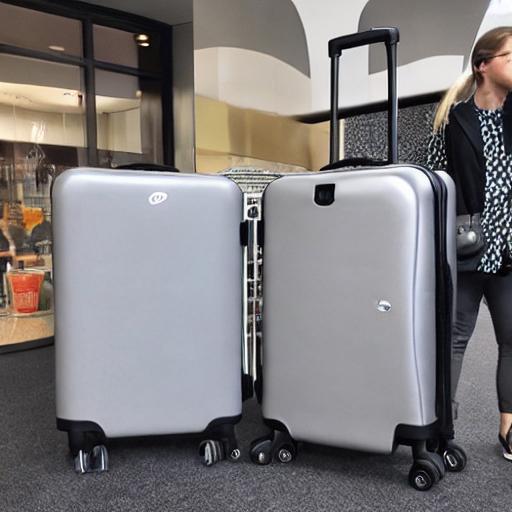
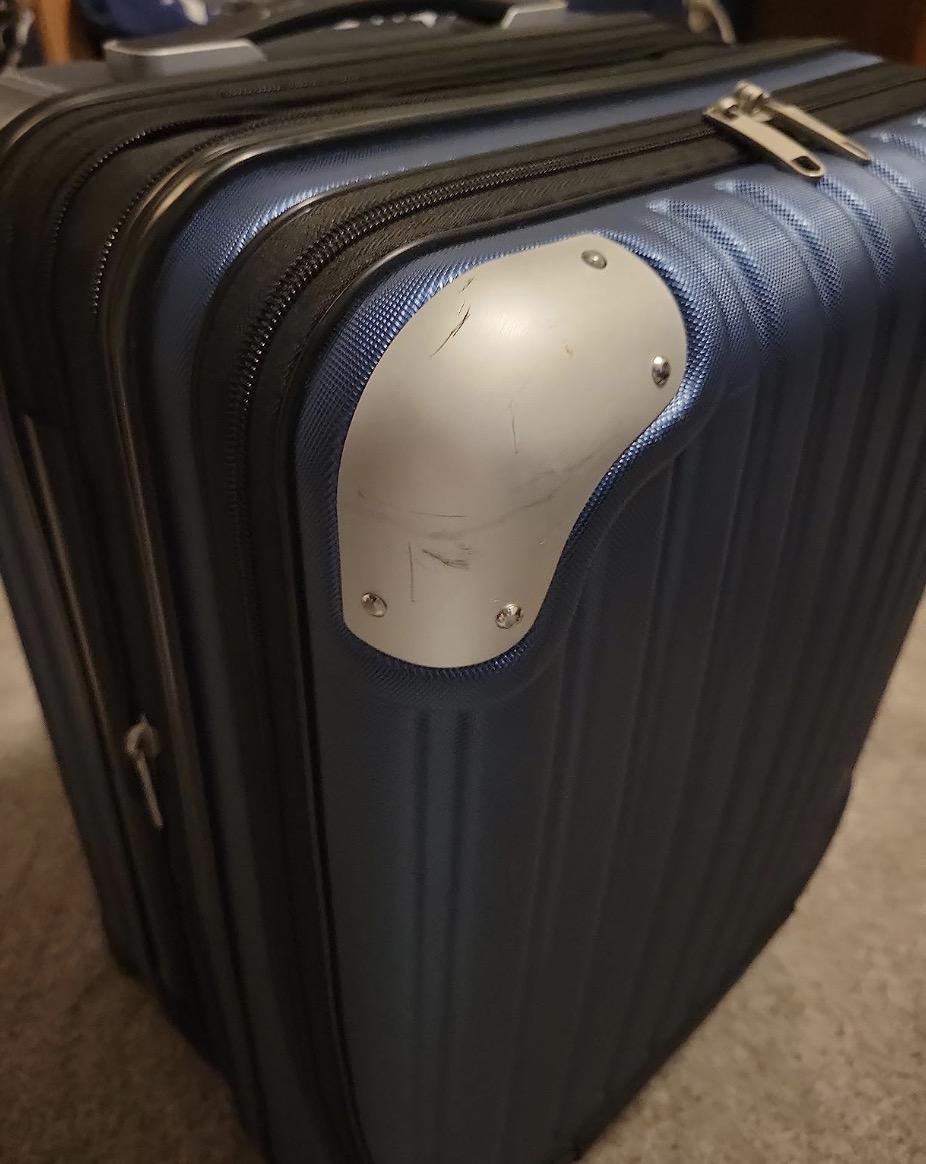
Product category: items_tea
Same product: no